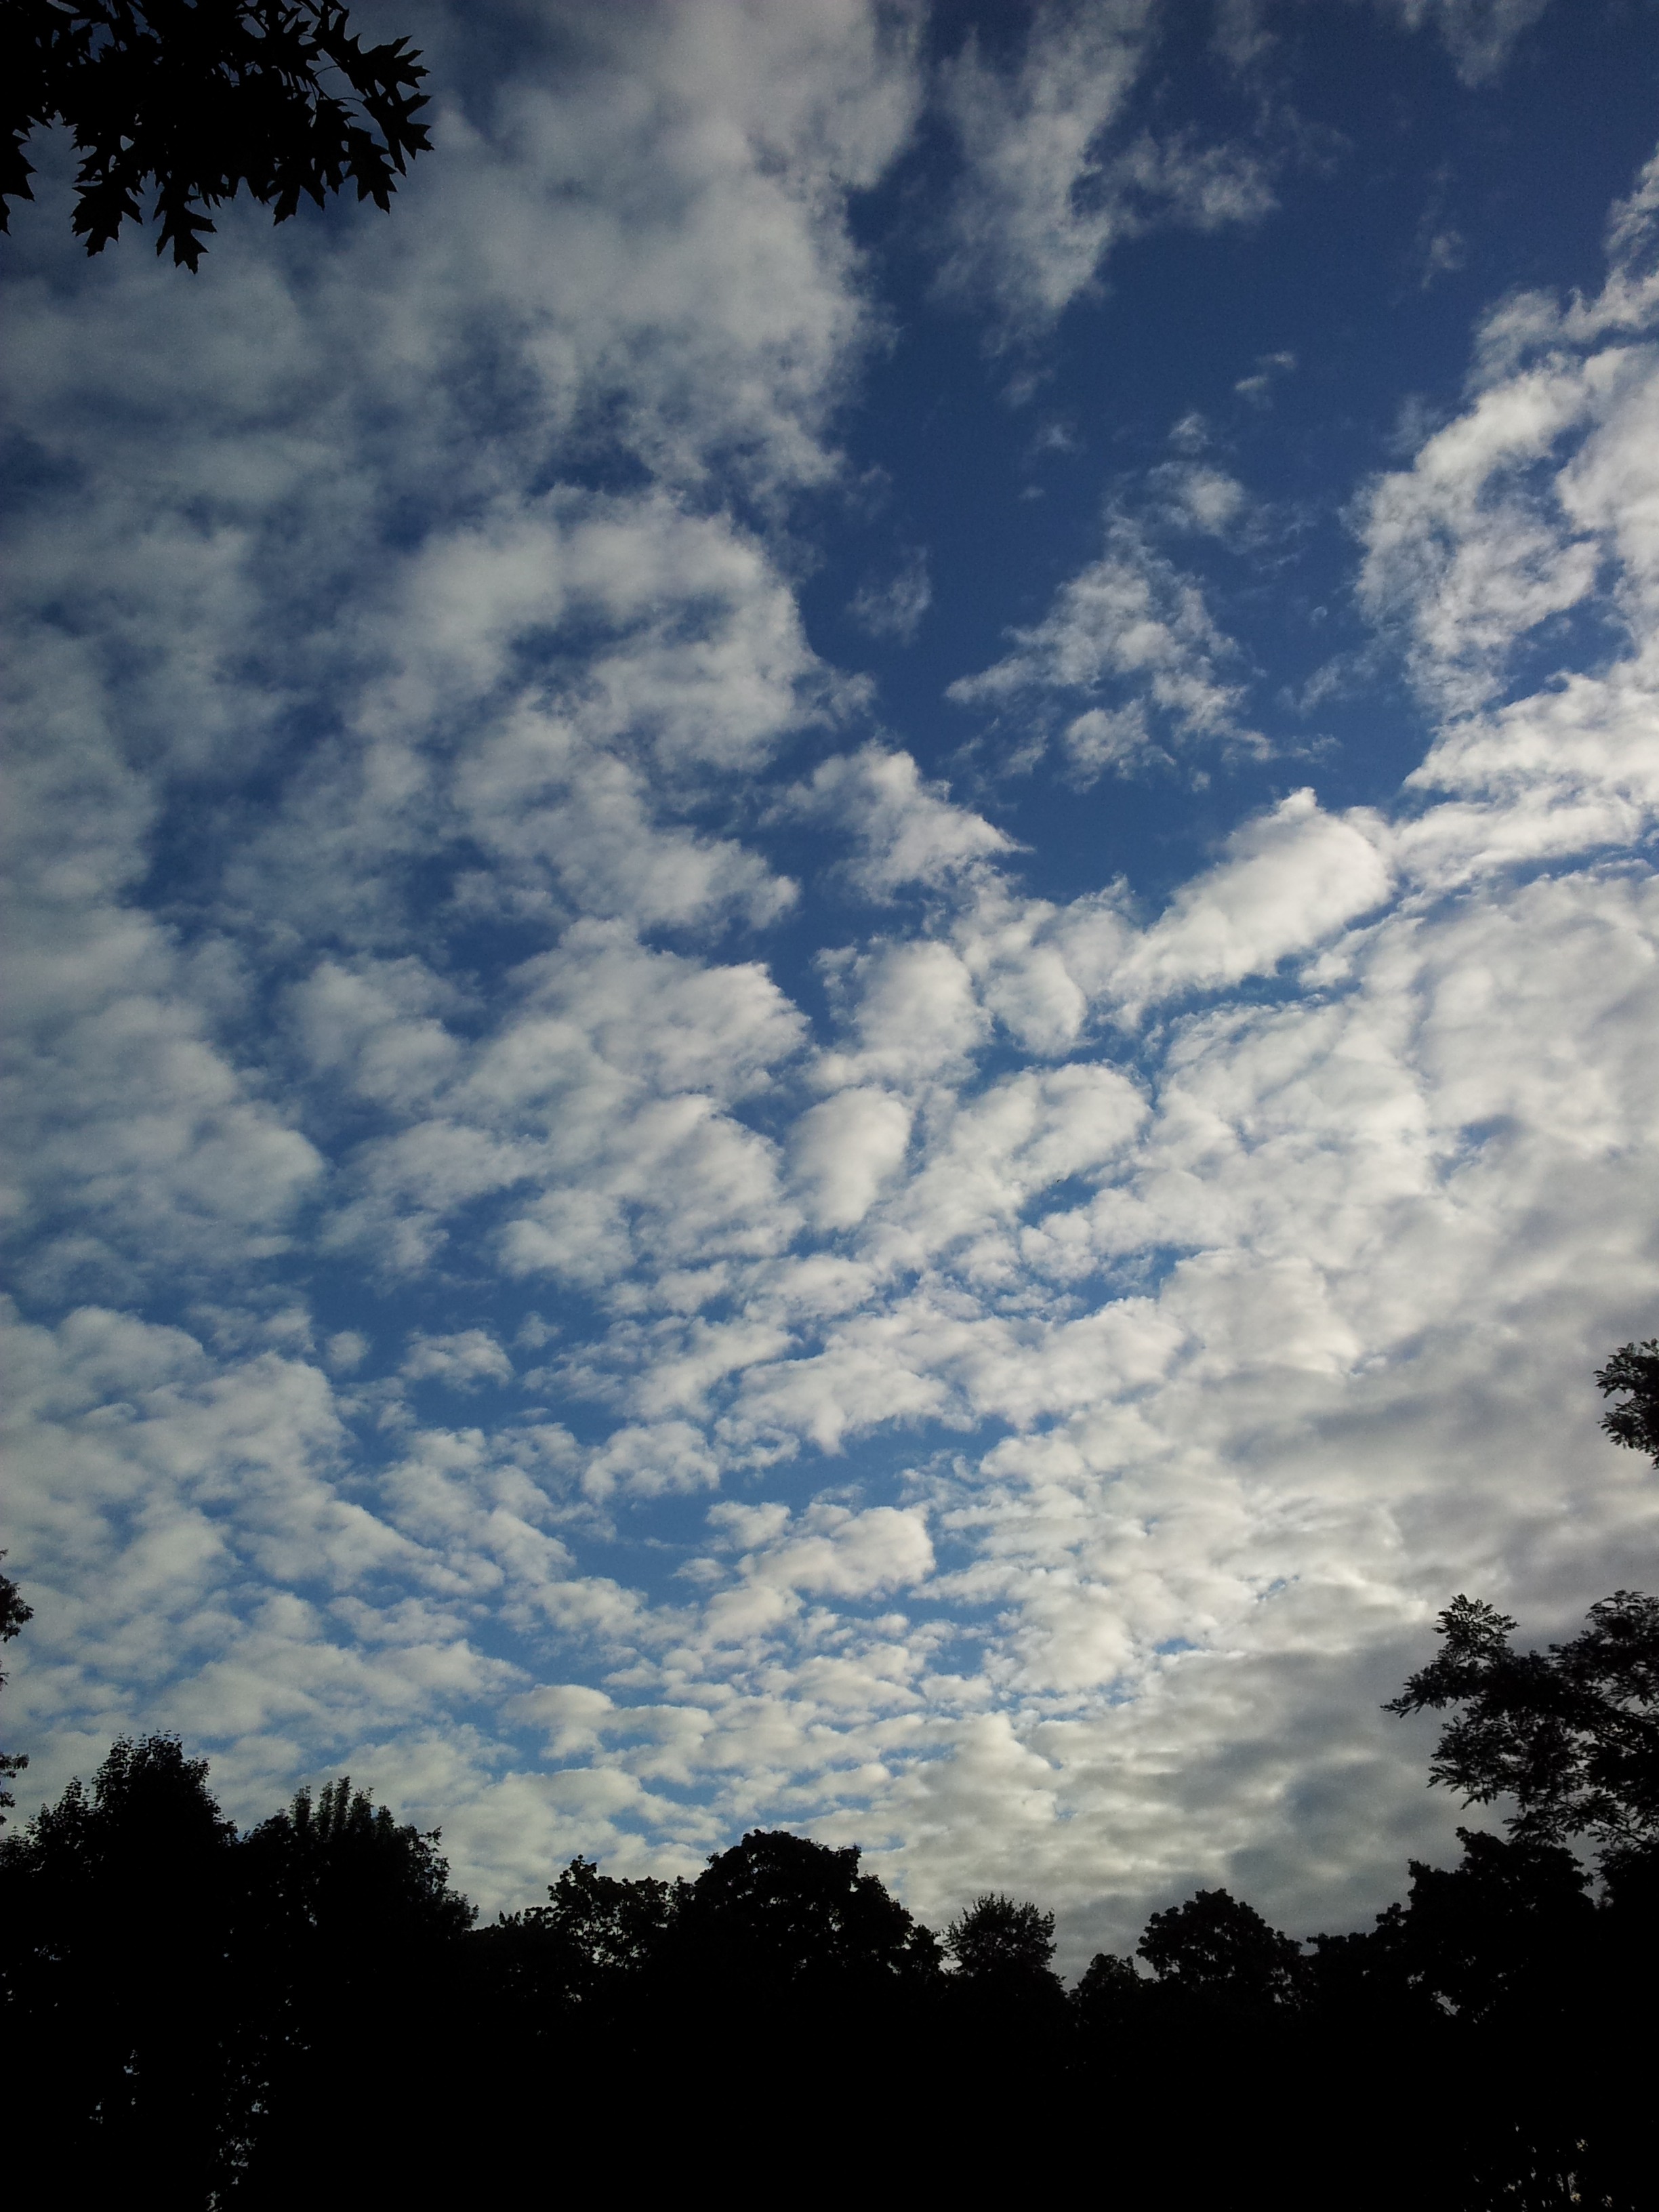
tree, nature, horizon, silhouette, cloud, sky, sunlight, air, atmosphere, dusk, daytime, environment, high, fluffy, heaven, weather, cumulus, overcast, blue, cloudscape, clouds, climate, heavens, meteorology, meteorological phenomenon